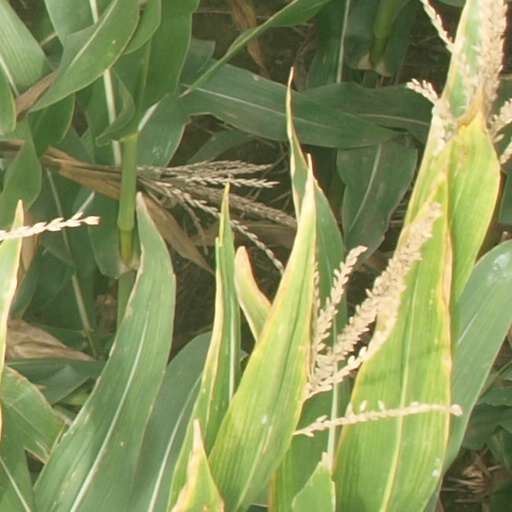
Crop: maize; corn